2021 FIL World Luge Championships – Doubles' sprint

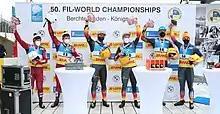
Doubles Sprint at the FIL World Luge Championships Königssee 2021 by Sandro Halank

The doubles' sprint competition at the 2021 FIL World Luge Championships was held on 29 January 2021.